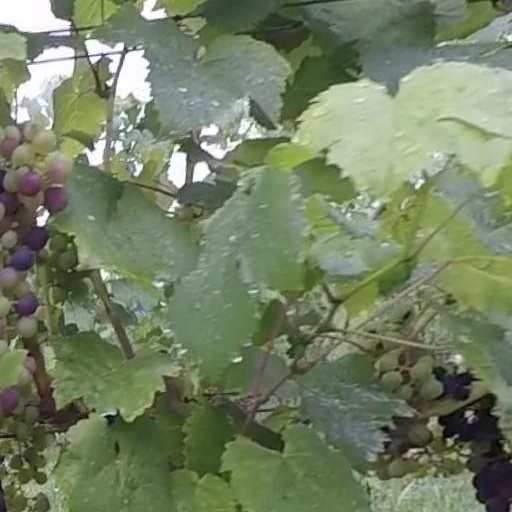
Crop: grape